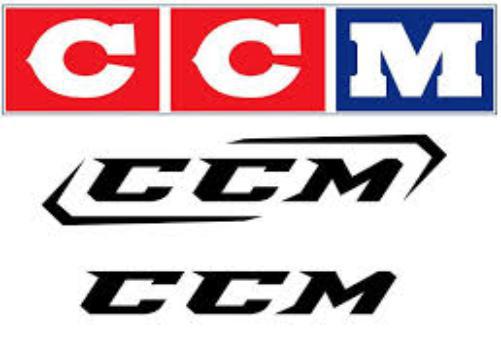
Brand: CCM
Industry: Sports